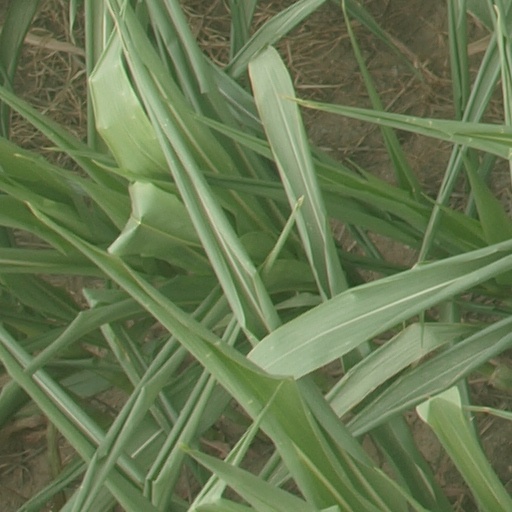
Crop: maize; corn